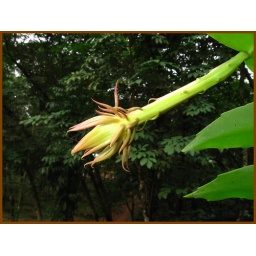
The flower can be seen only at night. Its the most beautiful flower in my house